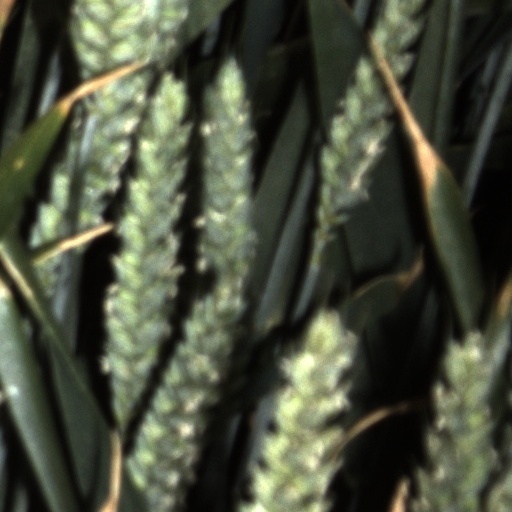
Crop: wheat